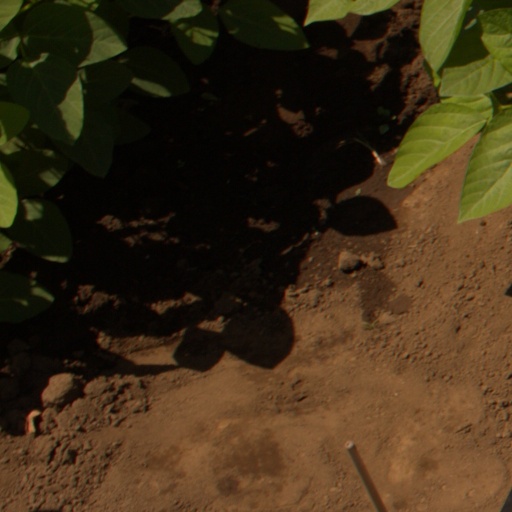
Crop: soybean